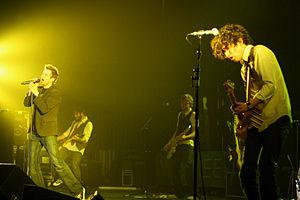
Sanctus Real est un groupe de rock chrétien évangélique américain, formé à Toledo en 1996. Le groupe est composé de Matt Hammitt, Chris Rohman, Dan Gartley, Pete Prevost et Mark Graalman. Le groupe est surtout connu pour leurs premiers albums.